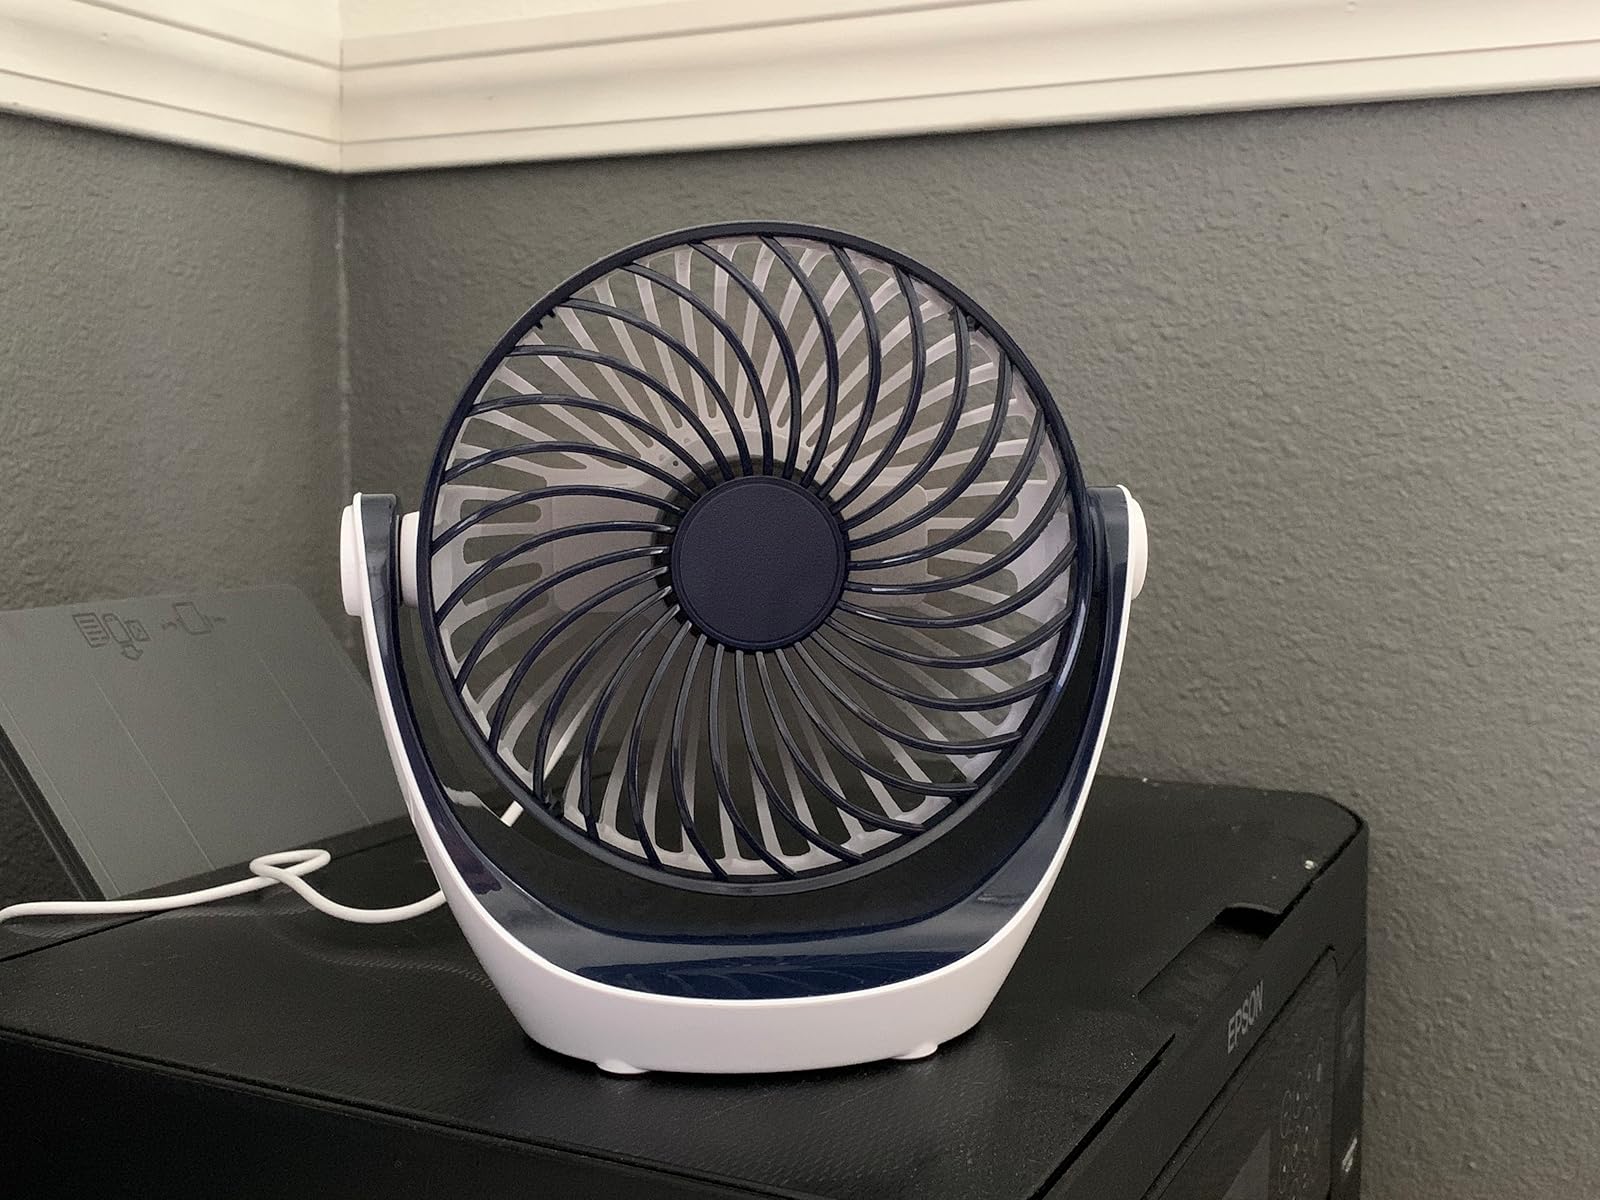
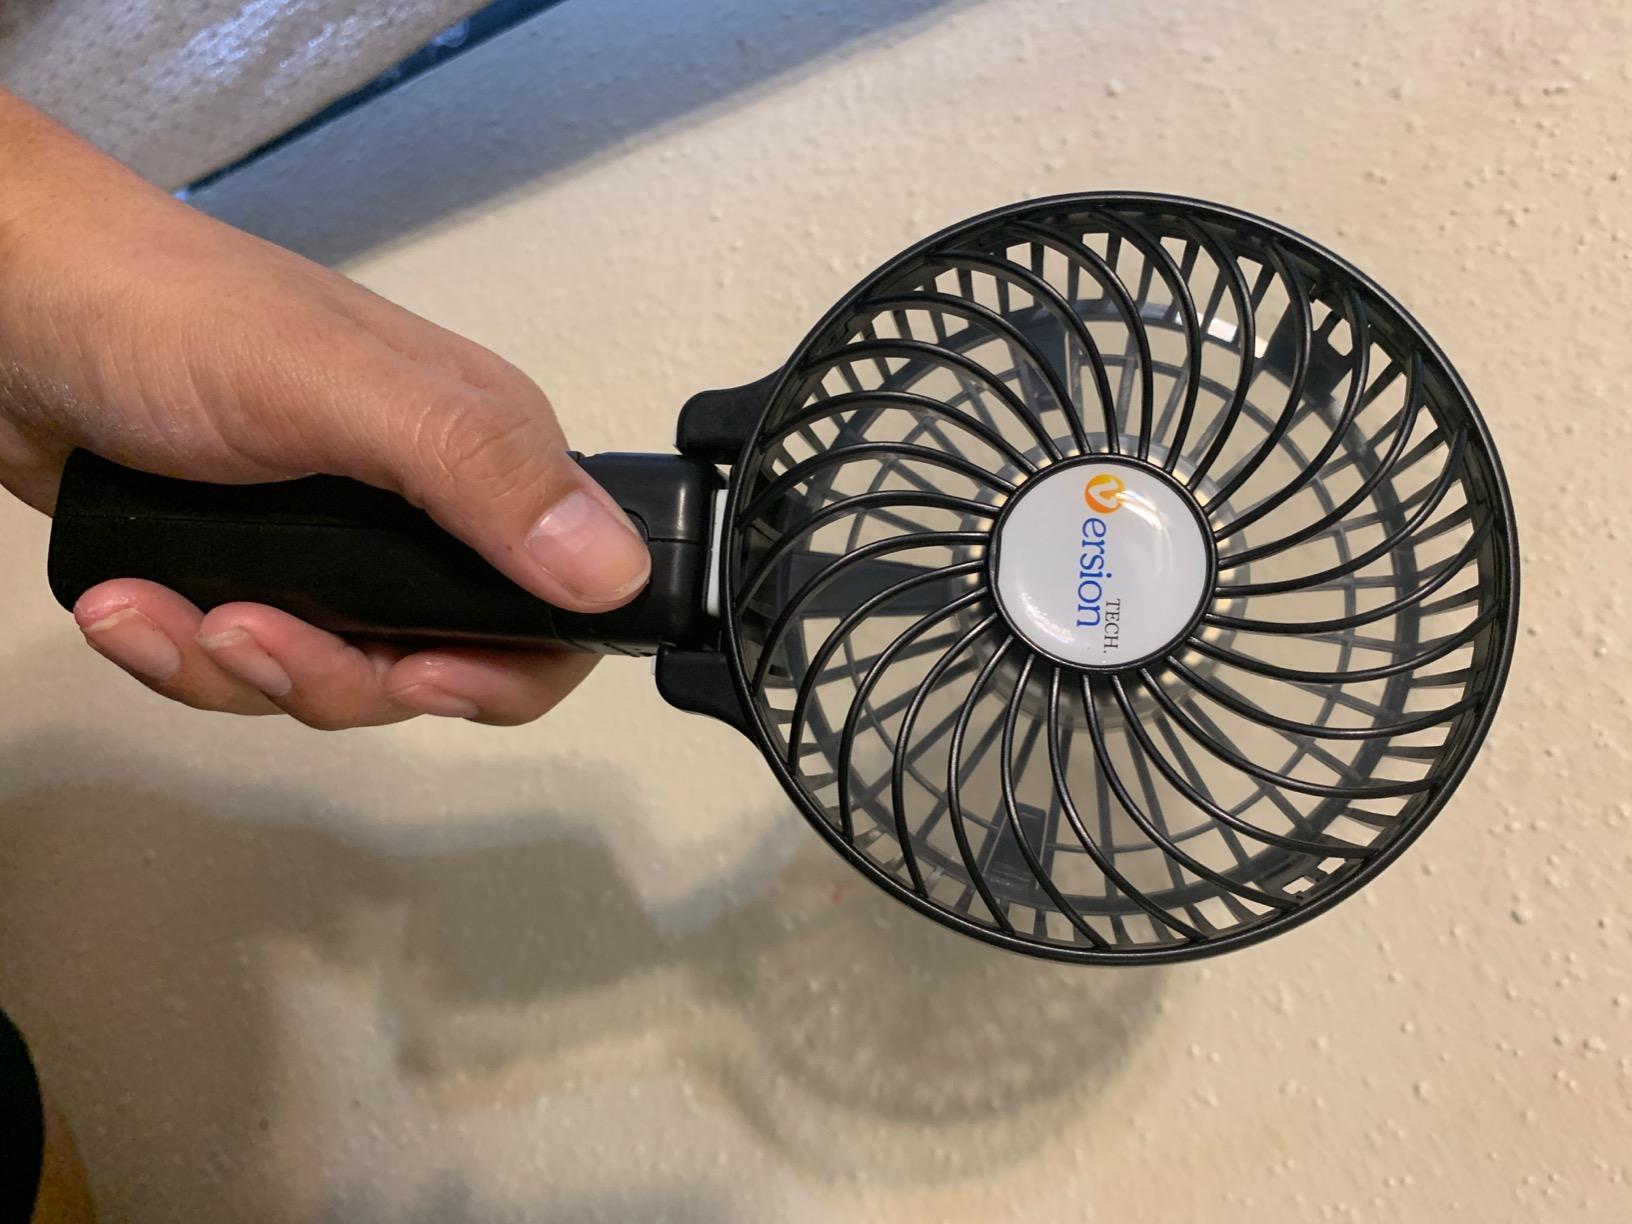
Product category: fan
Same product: no